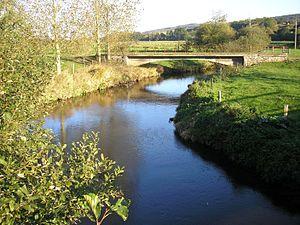
Tirepied est une ancienne commune française, située dans le département de la Manche en région Normandie intégrée le 1ᵉʳ janvier 2019 au sein de la commune nouvelle de Tirepied-sur-Sée.
Tirepied-sur-Sée est une commune française, située dans le département de la Manche en région Normandie, peuplée de 947 habitants.